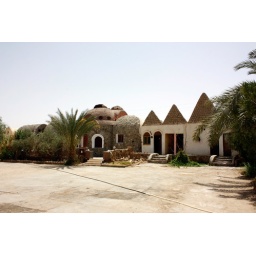
cute little houses in Bahariya